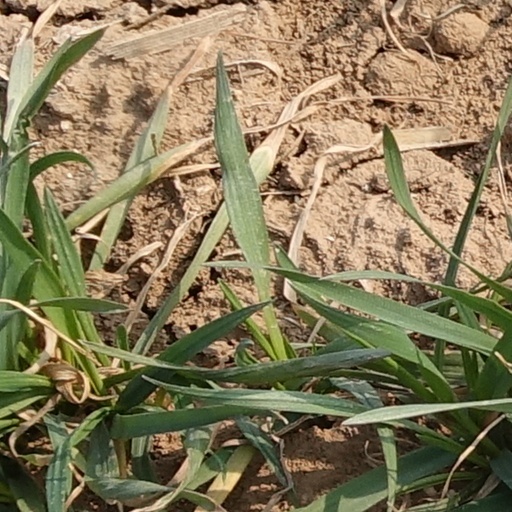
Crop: wheat